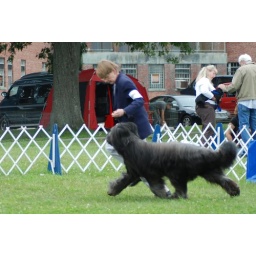
I have no idea how the focus ended up on the van under the tree instead of on the dog!